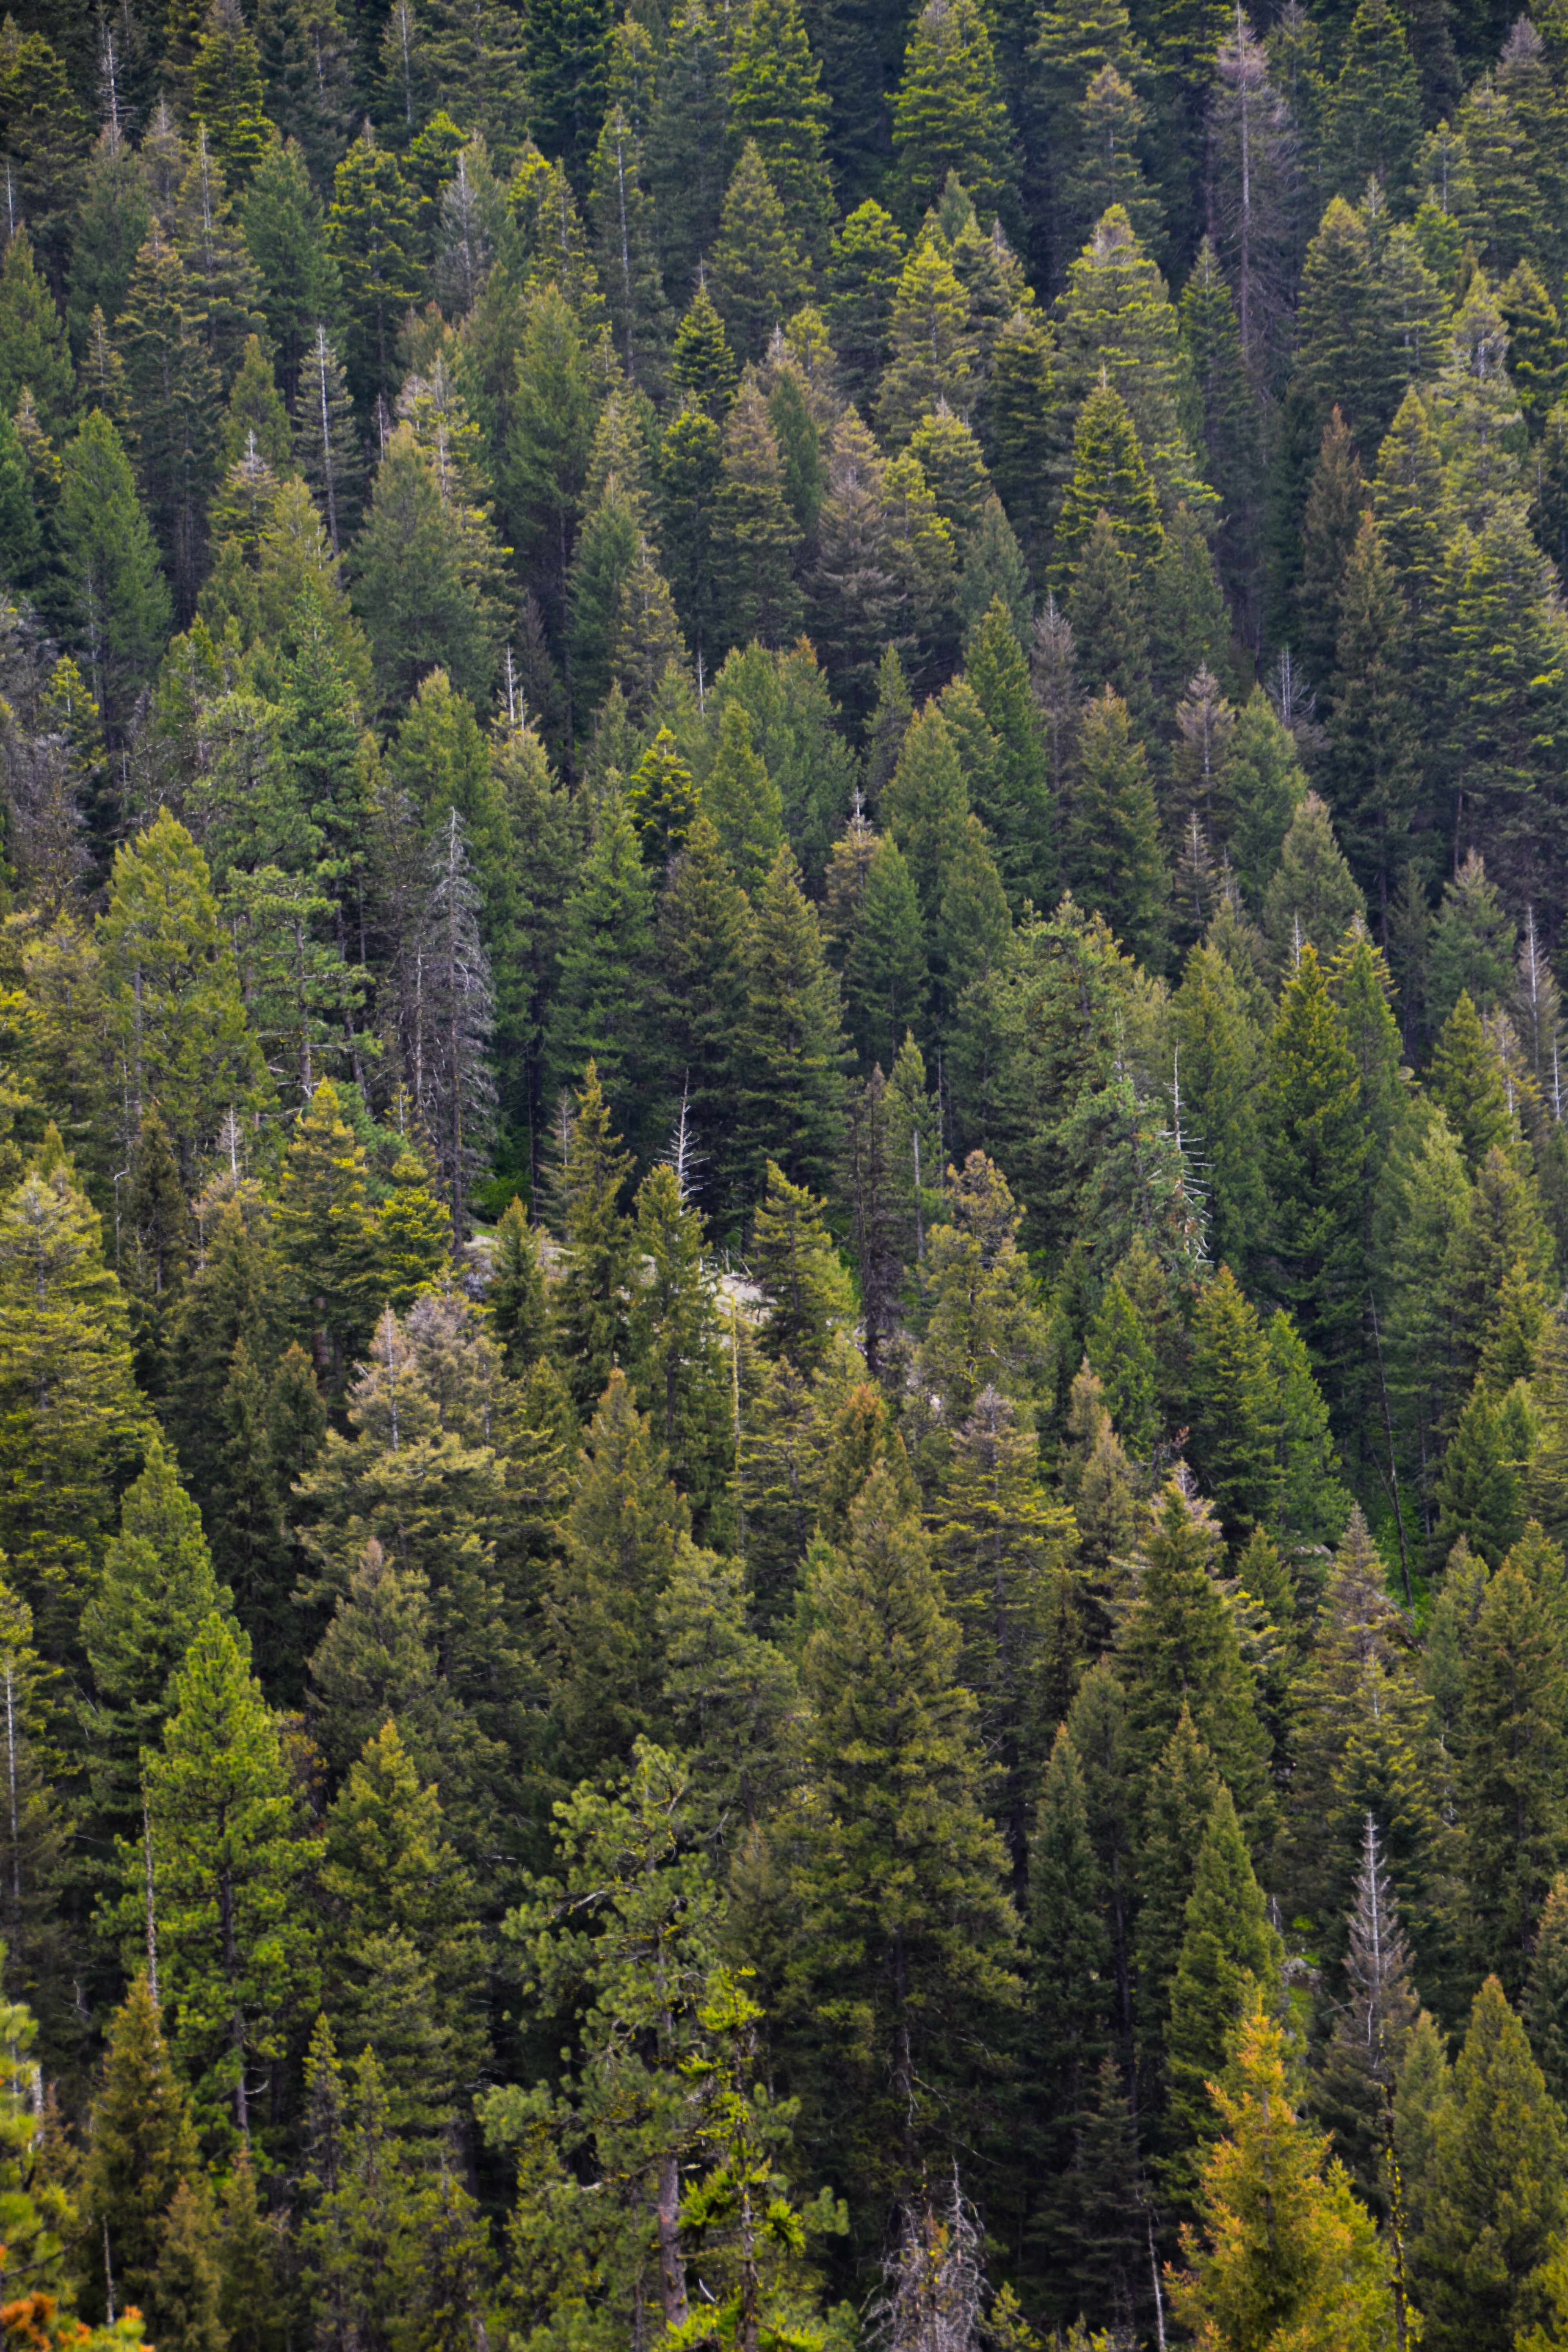
tree, nature, forest, wilderness, mountain, plant, leaf, autumn, fir, ridge, conifer, spruce, vegetation, rainforest, woodland, habitat, larch, ecosystem, biome, old growth forest, natural environment, geographical feature, woody plant, temperate broadleaf and mixed forest, temperate coniferous forest